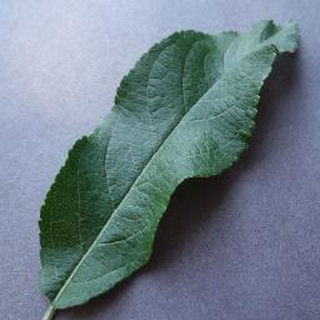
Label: healthy_apple